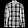
Label: Shirt